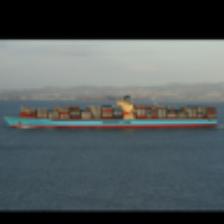
Label: NonHuman